Sherden

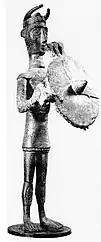
Sardinian bronze statuette of a Nuragic warrior

The theory that postulates a migration of peoples from the Eastern Mediterranean to Sardinia during the Late Bronze Age was firmly rejected by Italian archaeologists like Antonio Taramelli and Massimo Pallottino and by Vere Gordon Childe, and more recently by Giovanni Ugas, who instead identifies the Sherden with the indigenous Sardinian Nuragic civilization. He excavated the accidentally-discovered Hypogeum of Sant'Iroxi in Sardinia, where several arsenical bronze swords and daggers dating back to 1600 BC were found. The discovery suggested that the Nuragic tribes actually used these kind of weapons since the mid-2nd millennium BC, as is also demonstrated by the Nuragic bronze sculptures dating back to as far as 1200 BC and depicting warriors with a horned helmet and a round shield.